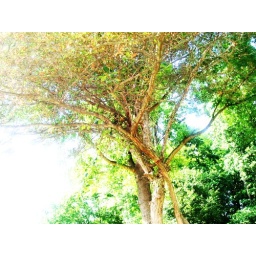
skinny tree near my house